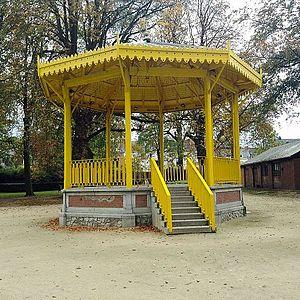
Kiosque à musique du Parc Romantique de la ville d'Ath (Belgique).
Ath est une ville francophone de Belgique située en Région wallonne, chef-lieu d'arrondissement en province de Hainaut. Elle est le siège d'une Justice de paix.